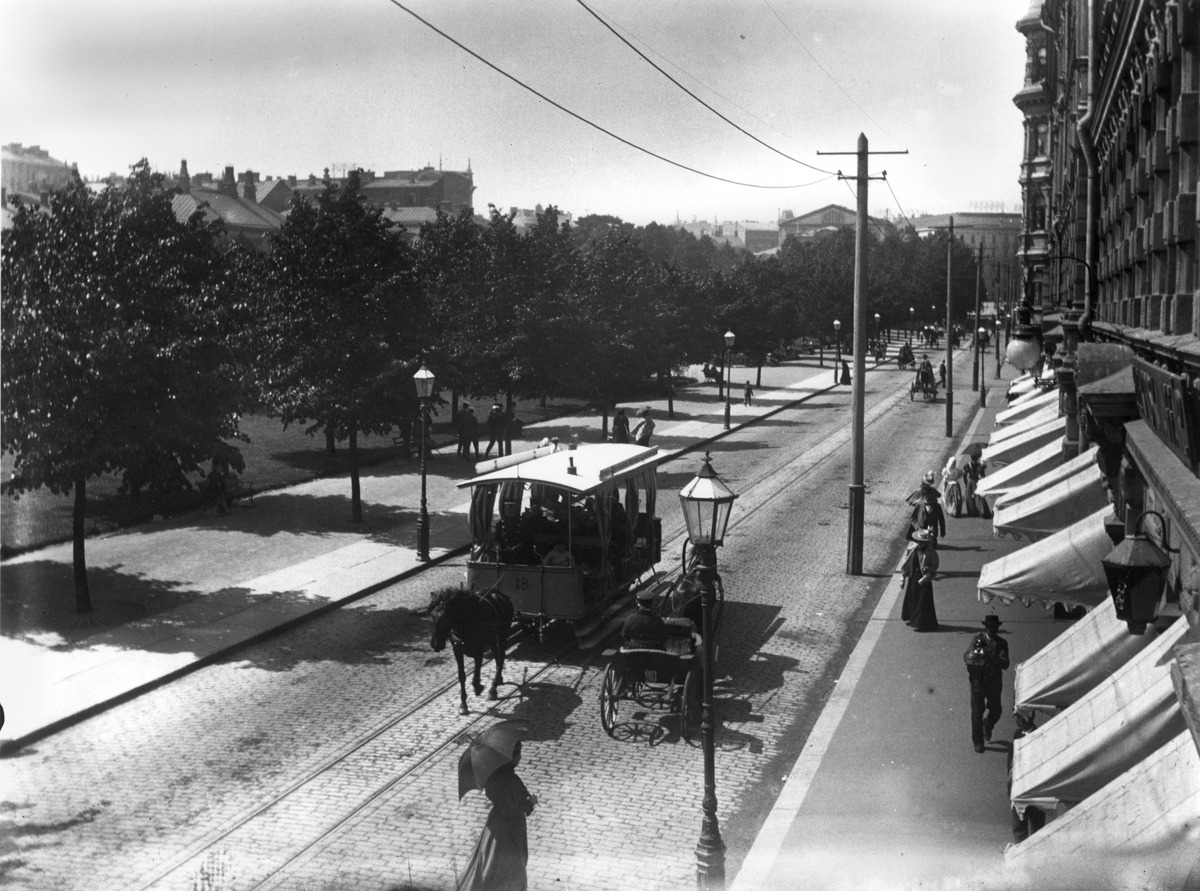
Hevosraitiovaunu Pohjoisesplanadilla nähtynä Pohjoisesplanadi 25 -27:stä
sisällön kuvaus: Hevosraitiovaunu Pohjoisesplanadilla nähtynä Pohjoisesplanadi 25 -27:stä. mustavalkoinen
Kuvaaja: Heikel, Ester, valokuvaaja
Ajankohta: kuvausaika 1897
Paikka: Suomi, Uusimaa, Helsinki, Kluuvi Helsinki, Pohjoisesplanadi
Aiheet: raitiovaunut, hevosajoneuvot, raitioliikenne, jalankulkijat, liikenne